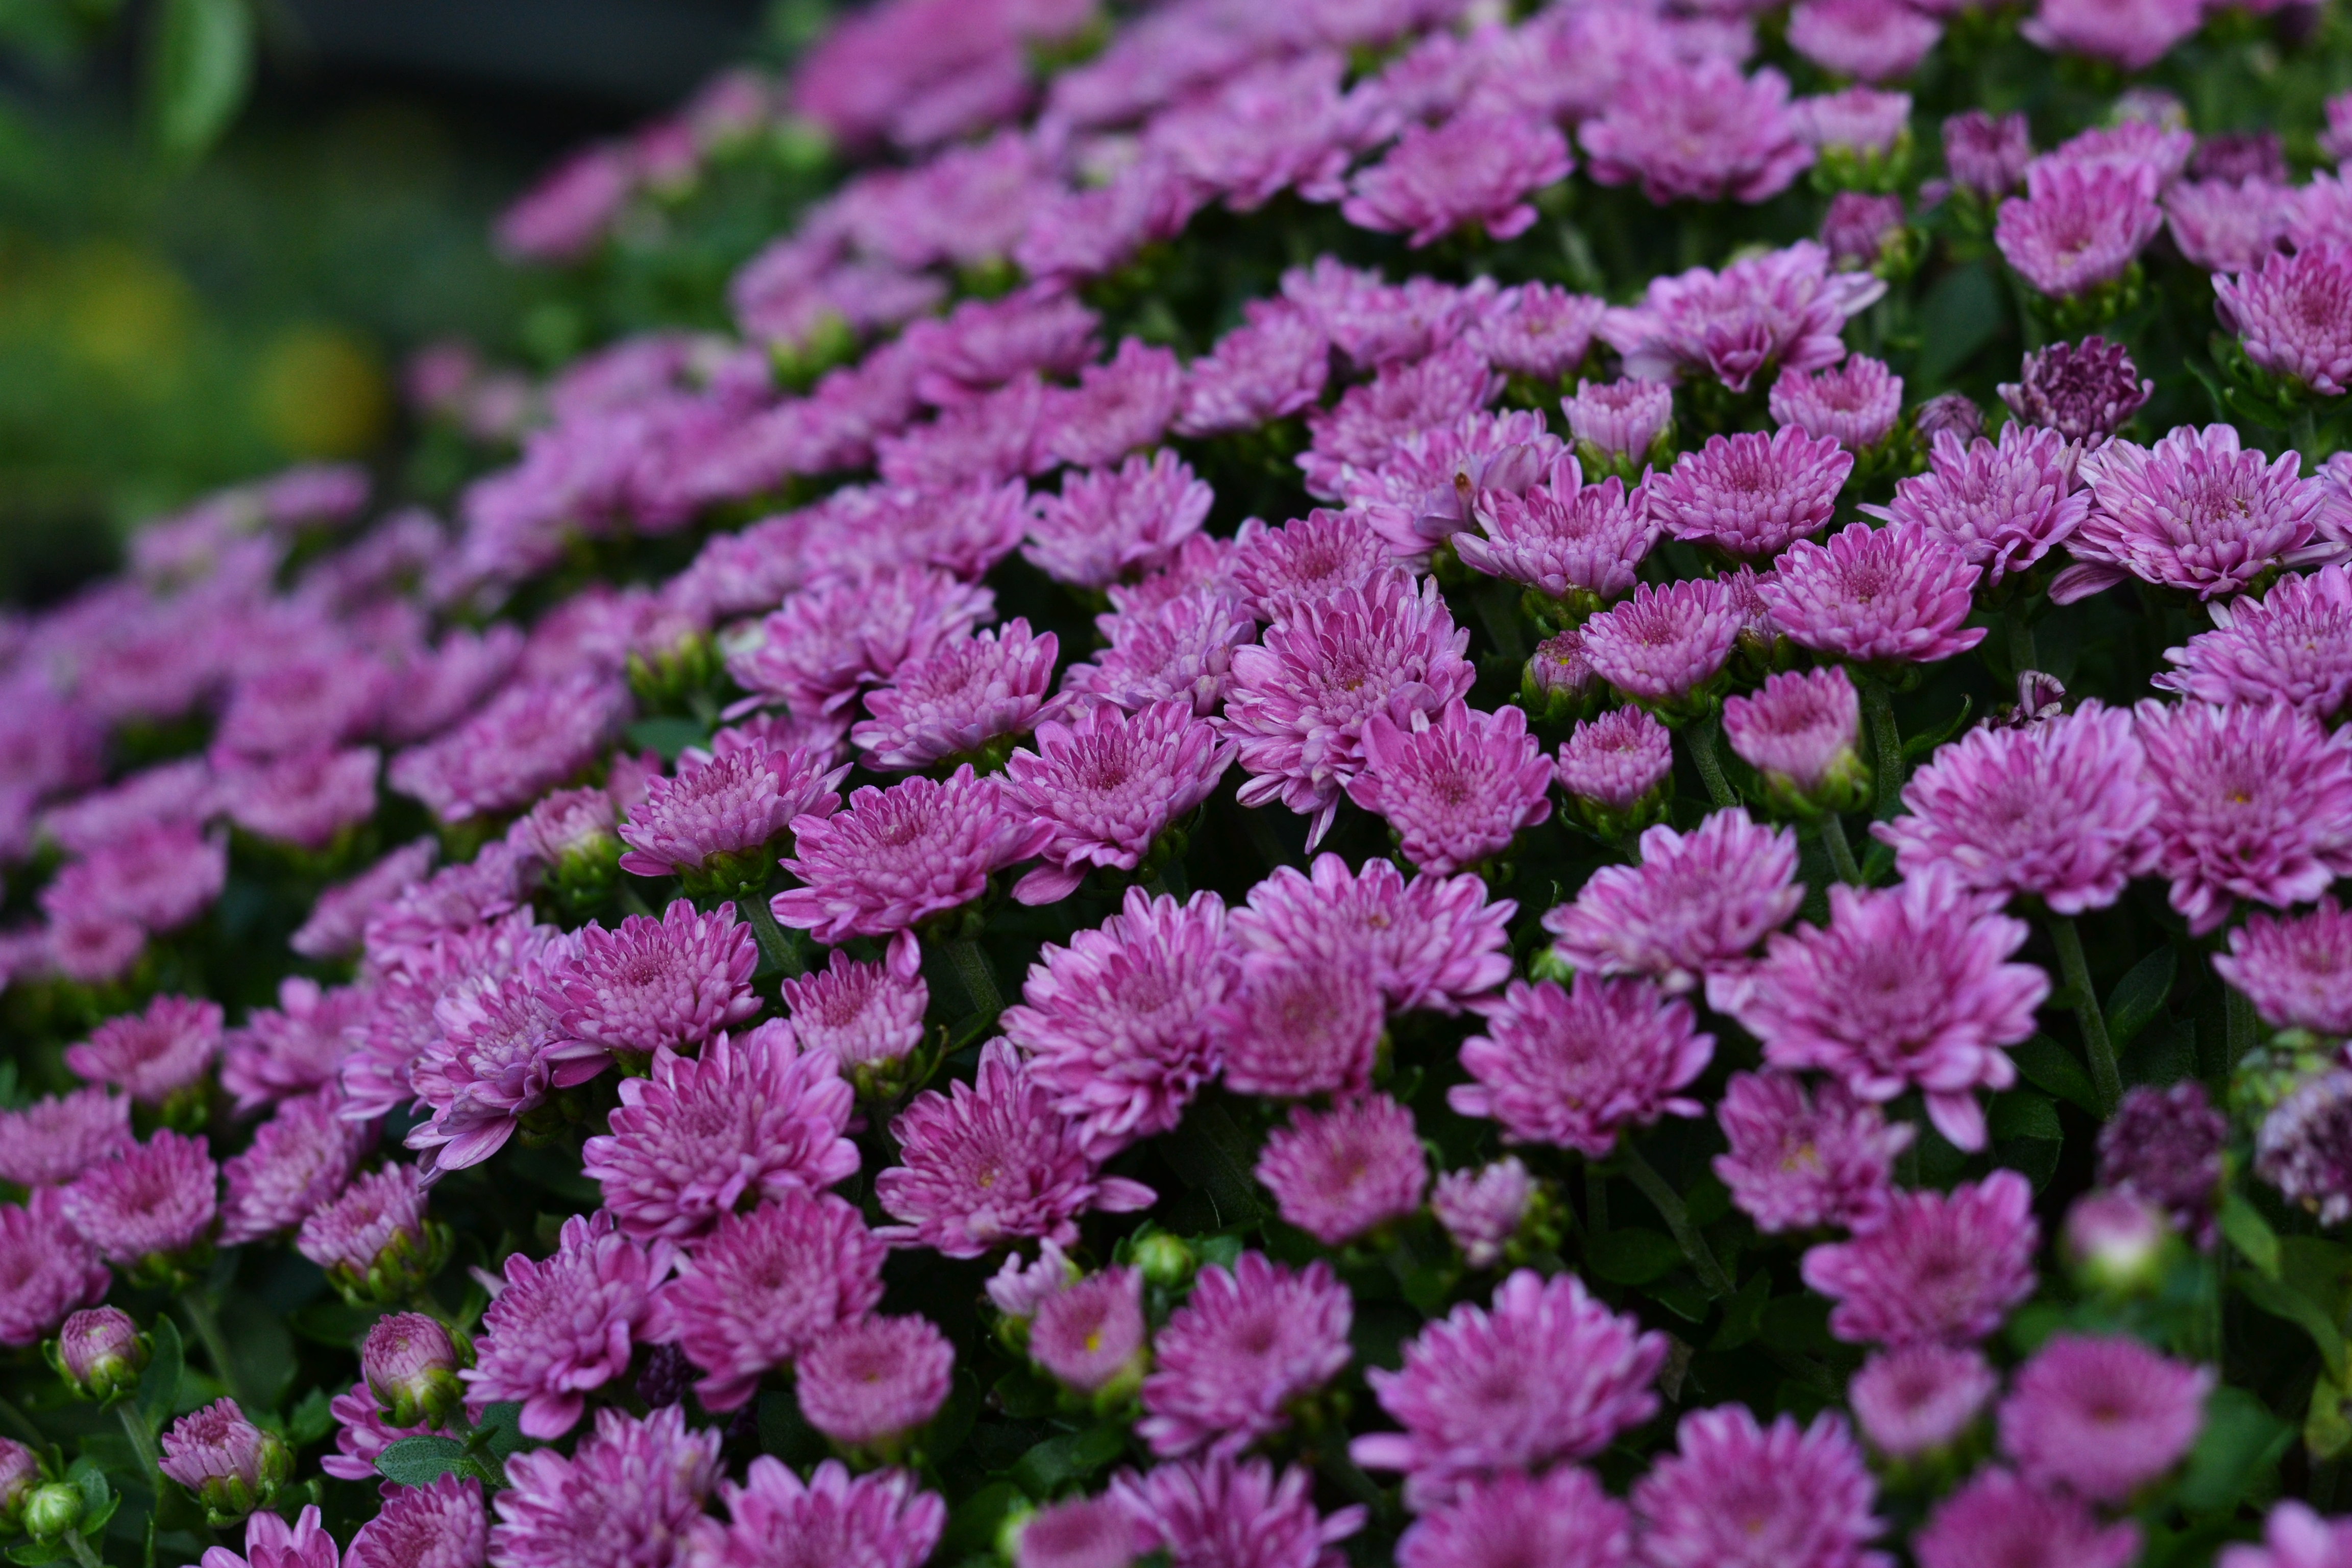
chrysanthemum, mums, fall, flowers, autumn, annuals, plants, petals, nursery, flower, plant, pink, purple, flowering plant, flora, groundcover, chrysanths, annual plant, aster, shrub, pink family, subshrub, petal, marguerite daisy, spring, verbena, daisy family